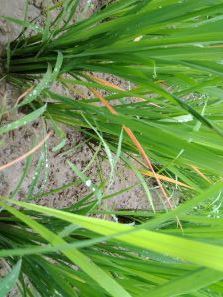
Disease: Tungro